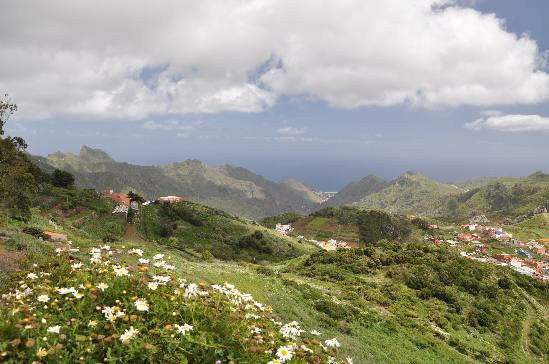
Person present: No